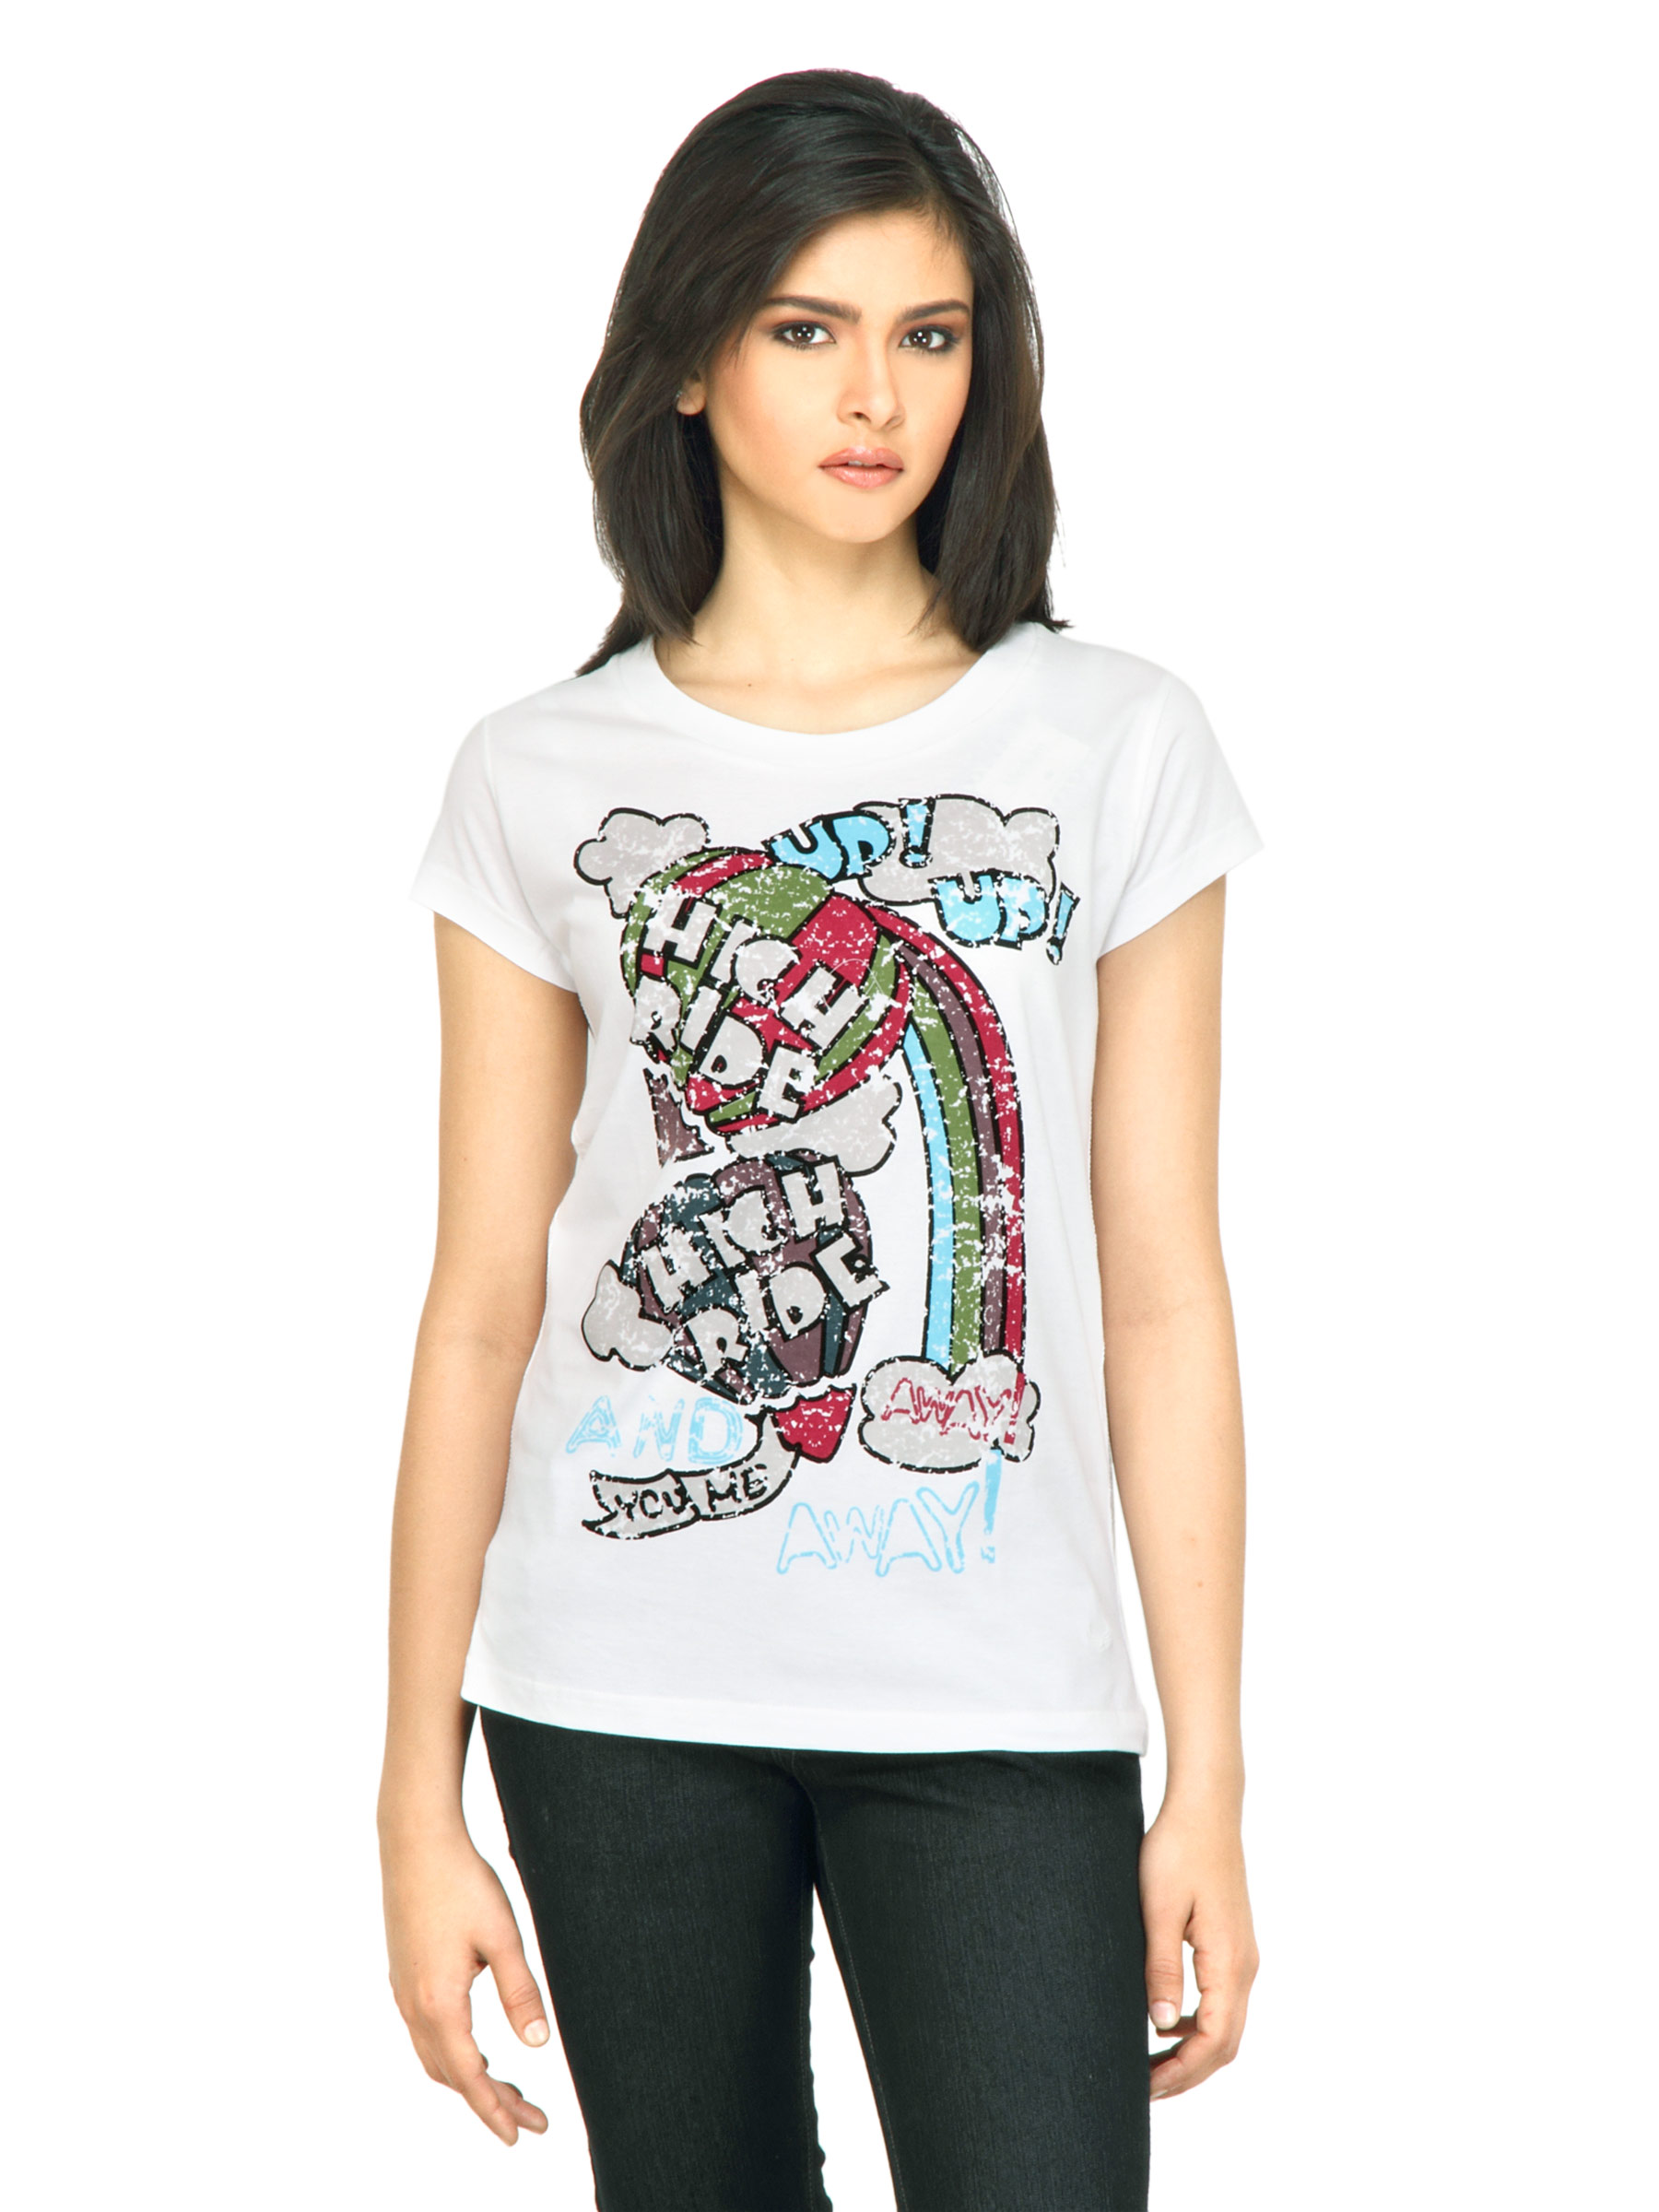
Flying Machine Women Up Away White Tshirt
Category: Apparel / Topwear / Tshirts
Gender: Women
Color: White
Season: Fall 2011
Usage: Casual